Keyboard layout

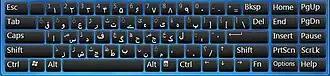
The phonetic keyboard layout on Windows 7

Another version of the keyboard, developed by designer and engineer Zeerak Ahmed, has seen increasing use among younger generations.